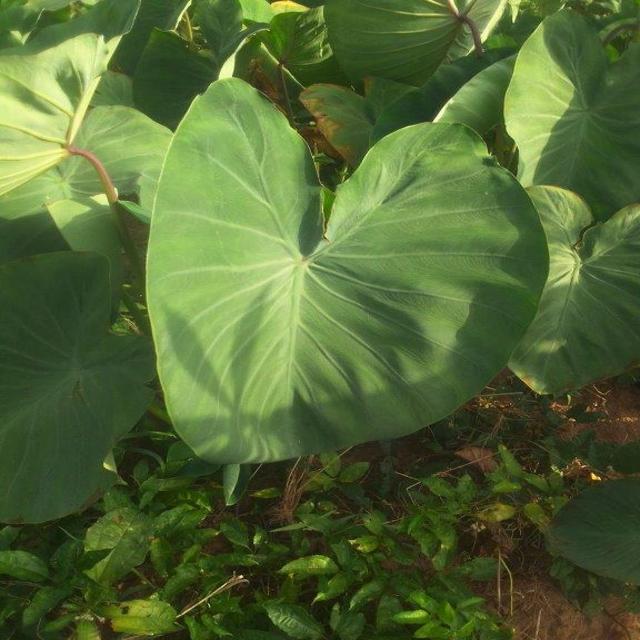
Label: Healthy